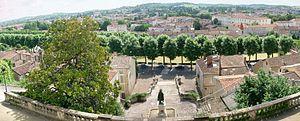
Panorama de la basse-ville d'Auch (Gers, France) depuis le haut de l'Escalier Monumental.
L'escalier monumental d'Auch est un site classé et un monument historique du XIXᵉ siècle constituant une voie piétonne reliant par les 374 marches de son escalier la haute et la basse-ville d'Auch. Il y a 374 marches au total avec les doubles volées. Seules 233 marches sont nécessaires pour monter de la basse-ville à la haute-ville.
Auch est une commune française située dans le département du Gers, en région Occitanie. Préfecture du département, chef-lieu d'arrondissement et bureau centralisateur de ses trois cantons, elle est aussi le siège de la communauté d'agglomération Grand Auch Cœur de Gascogne et la ville principale de l'aire urbaine d'Auch et de son unité urbaine.